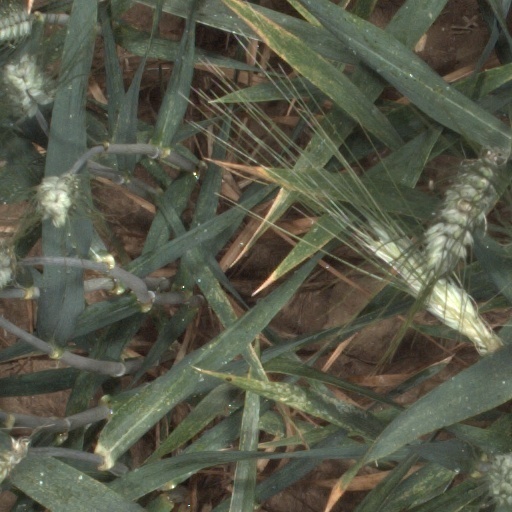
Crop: wheat